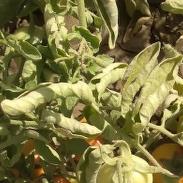
Crop: Tomato
Condition: virosis-d